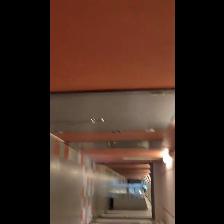
Label: NonHuman